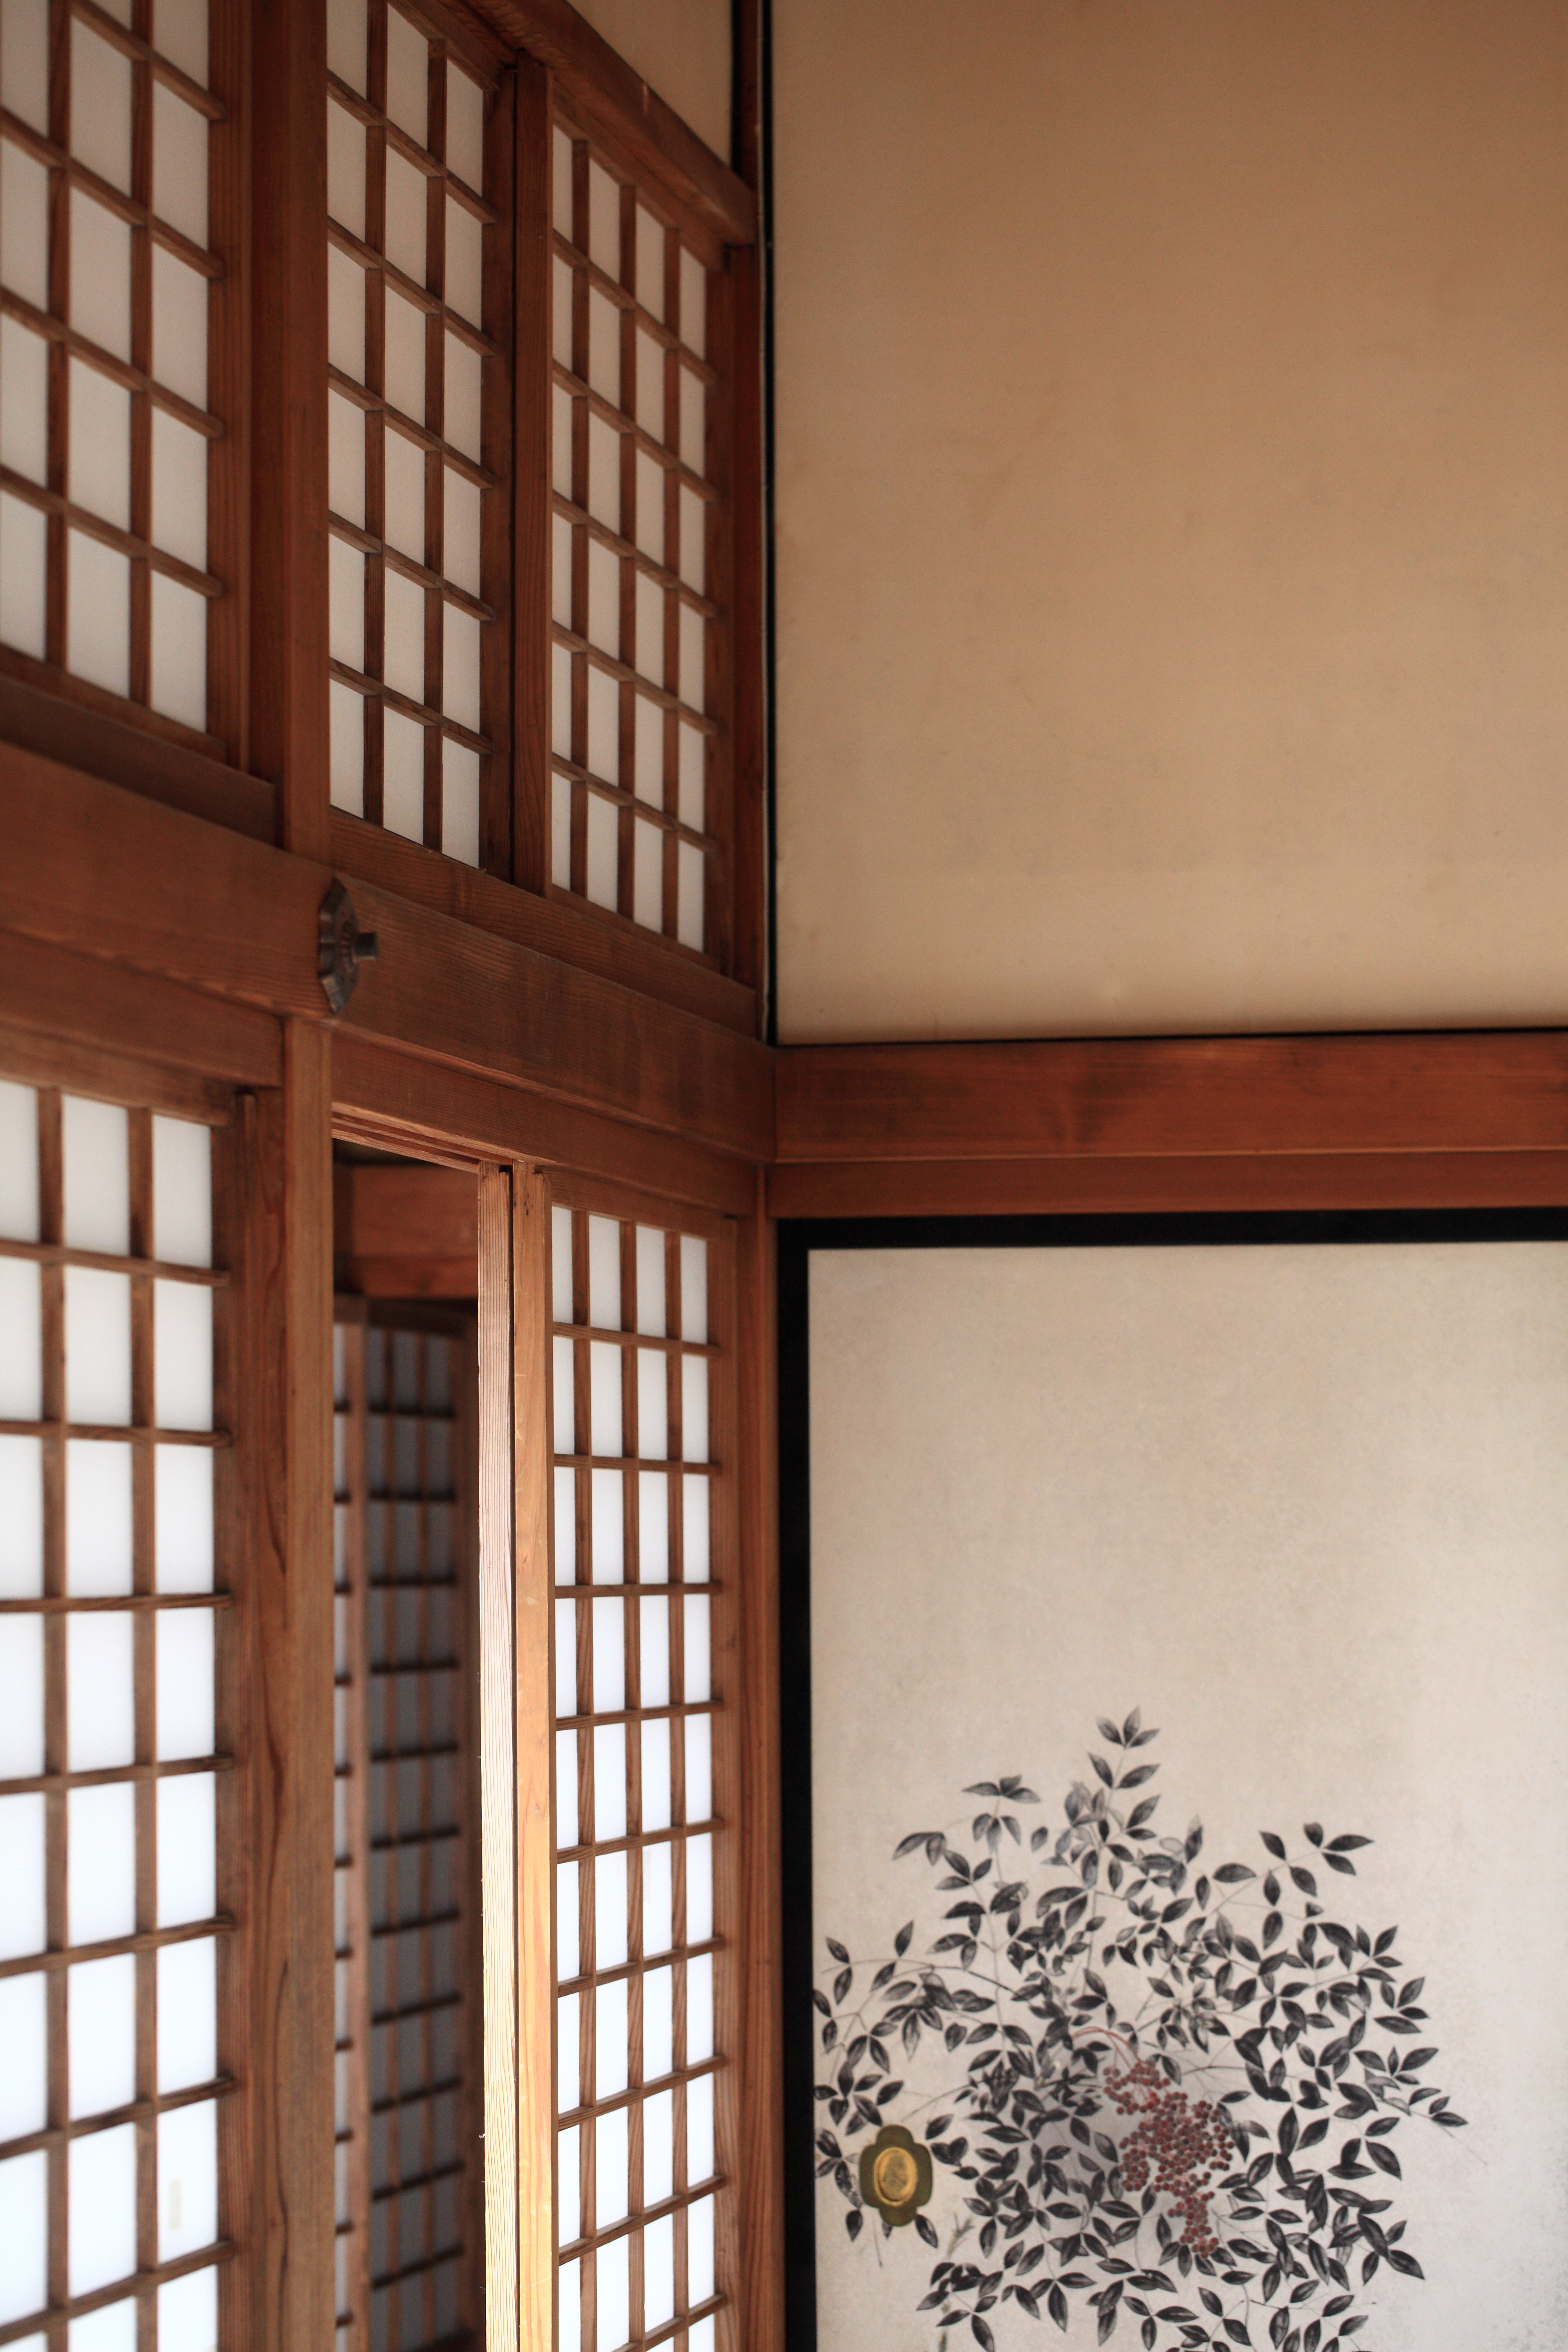
architecture, wood, house, floor, interior, window, old, wall, ceiling, high, ancient, residence, door, interior design, design, japanese, hardwood, 5d, style, hires, markii, traditional, hi, res, resolution, 5photosaday, sliding, partition, kairakuen, ibarakiken, mitoshi, window covering, window treatment